Progressive soul

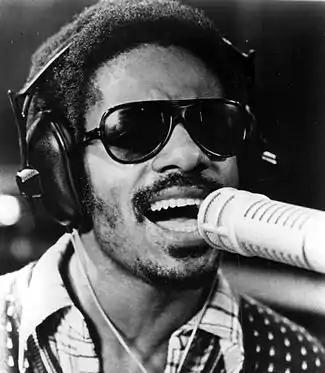
Wonder (shown in 1973) recorded a series of innovative prog-soul albums in the 1970s.

By the 1970s, many African-American recording artists primarily working in the soul and funk genres were creating music in a manner influenced by progressive rock. According to music critic Geoffrey Himes, this "progressive-soul movement flourished" from 1968 to 1973 and demonstrated "adventurous rock guitar, socially conscious lyrics and classic R&B melody", while AllMusic says the genre was "flowering" in 1971. Among the musicians at its forefront were Sly Stone (bandleader for Sly and the Family Stone), Stevie Wonder, Marvin Gaye, Curtis Mayfield, and George Clinton (bandleader for Parliament and Funkadelic). Under Berry Gordy's leadership at Motown, Gaye and Wonder were reluctantly given artistic control to approach their albums more seriously in what had generally been a single-focused soul genre, leading to a series of innovative records from the two during the 1970s. Similar to white prog musicians, black artists of this movement directed their creative control toward ideals of "individualism, artistic progression and writing for posterity", along with concerns related to the African-American experience, according to ethnomusicologist and University of Colorado Boulder music professor Jay Keister. However, he notes that the pursuit of individuality sometimes challenged the collective political values of the Black Arts Movement. Himes categorizes the progressive soul movement as "left-wing" and "bohemian" in the sense of "any culture with a middle class to produce young people who are more interested in the unfettered exploration of intellectual, artistic, sexual and political possibilities than in the mainstream goals of wealth, power and conformity"; he adds that this subculture among African Americans grew in proportion to their emerging middle class.